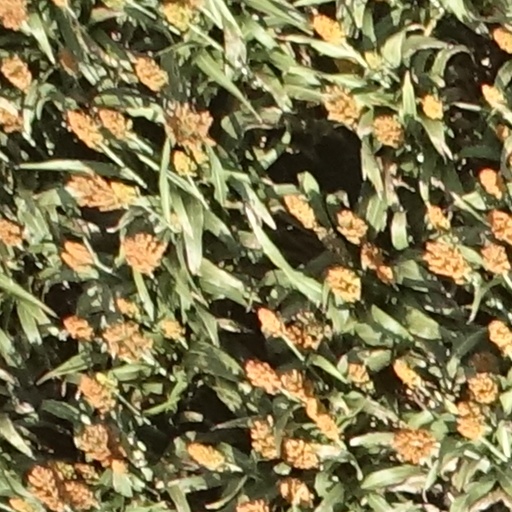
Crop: sorghum